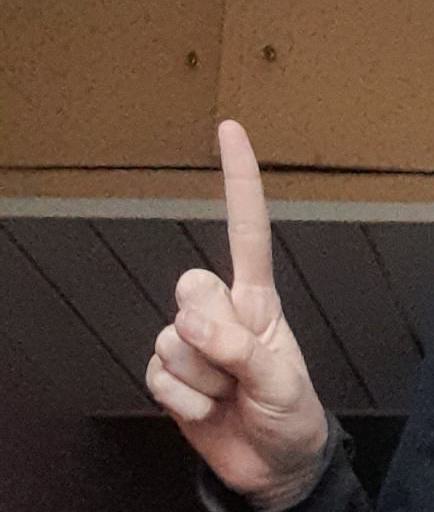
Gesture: one